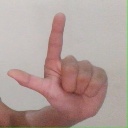
अक्षर: ल